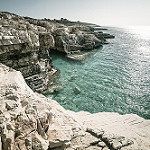
Label: sea